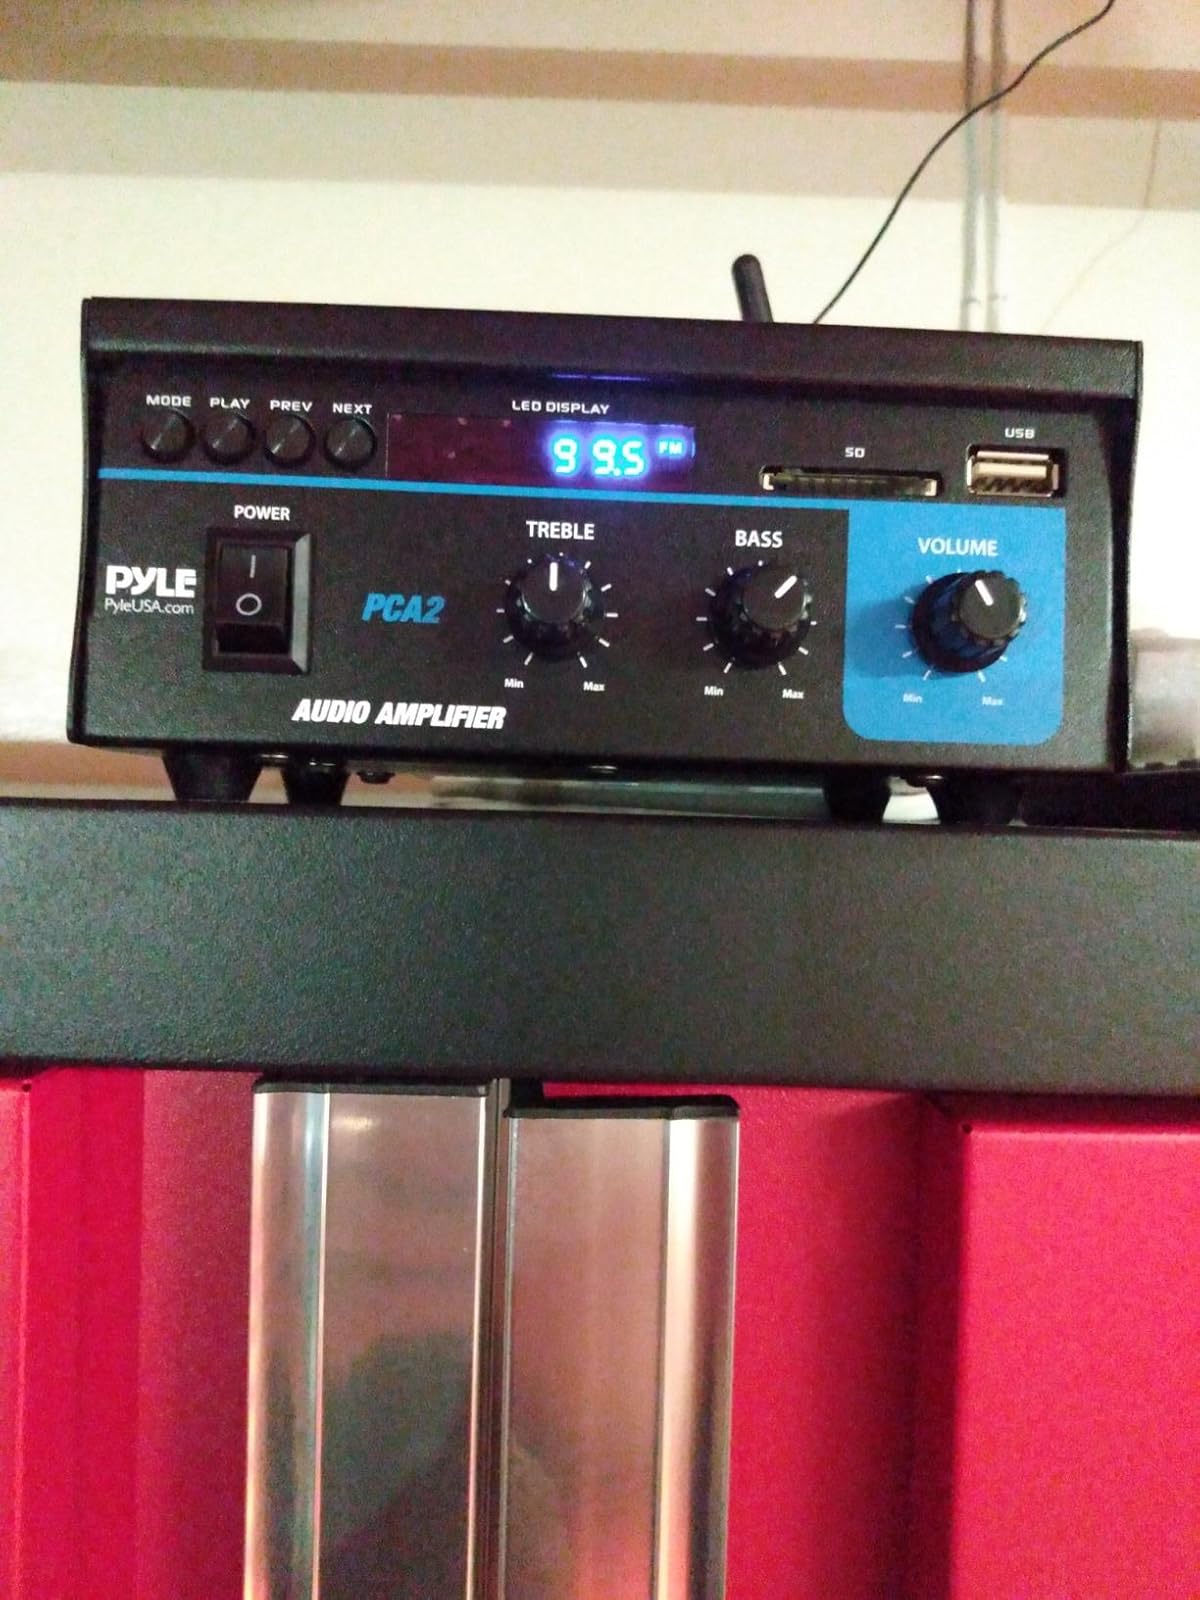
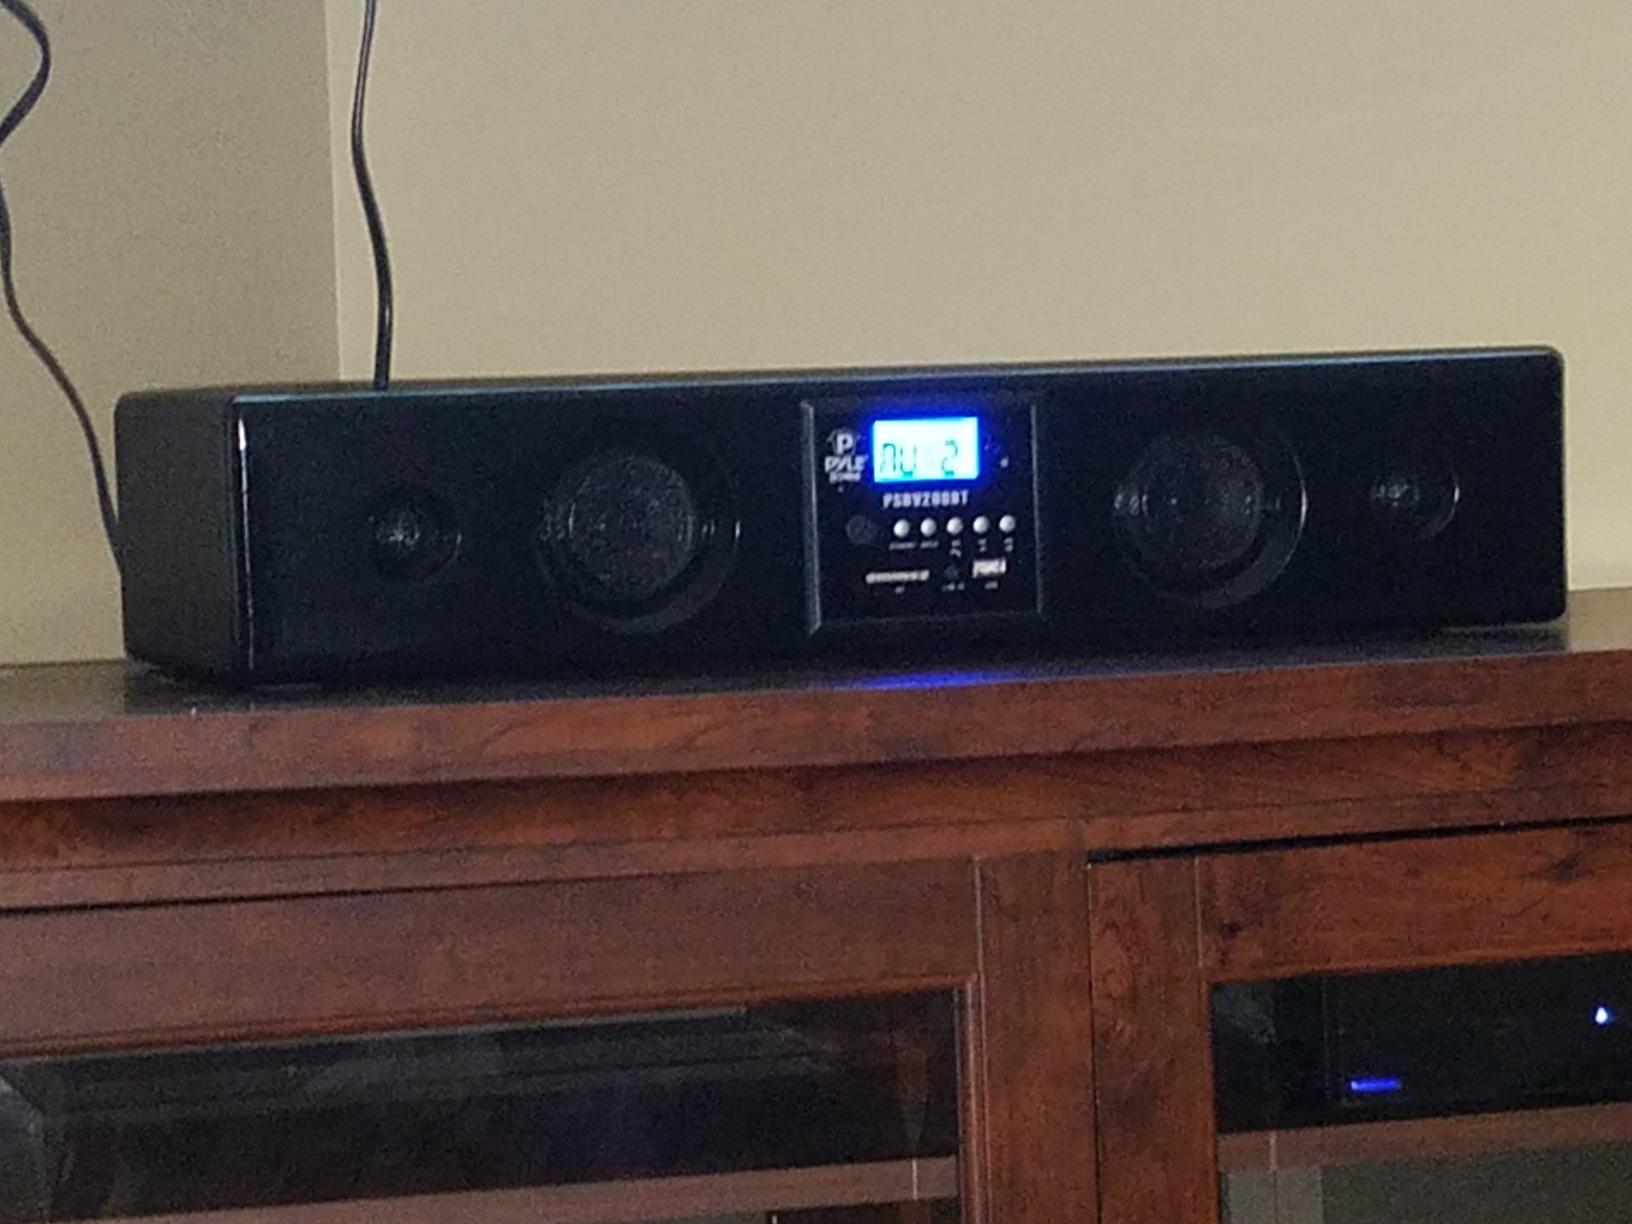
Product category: speaker
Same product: no